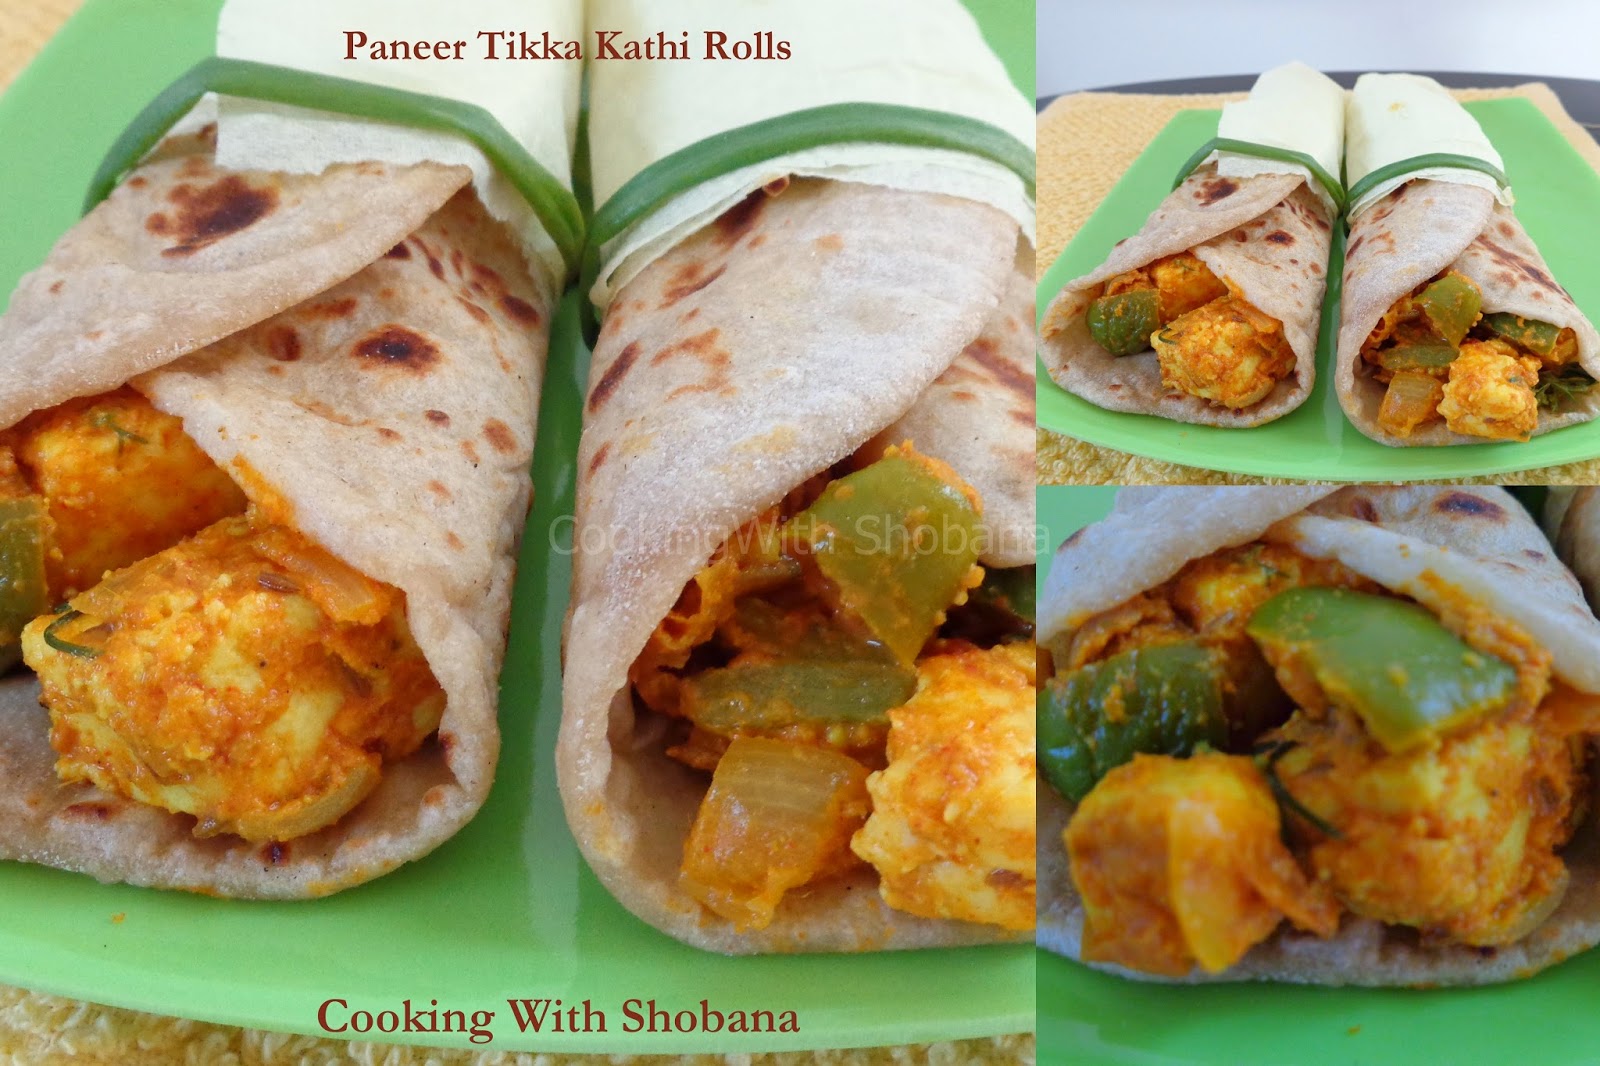
Dish: kaathi_rolls